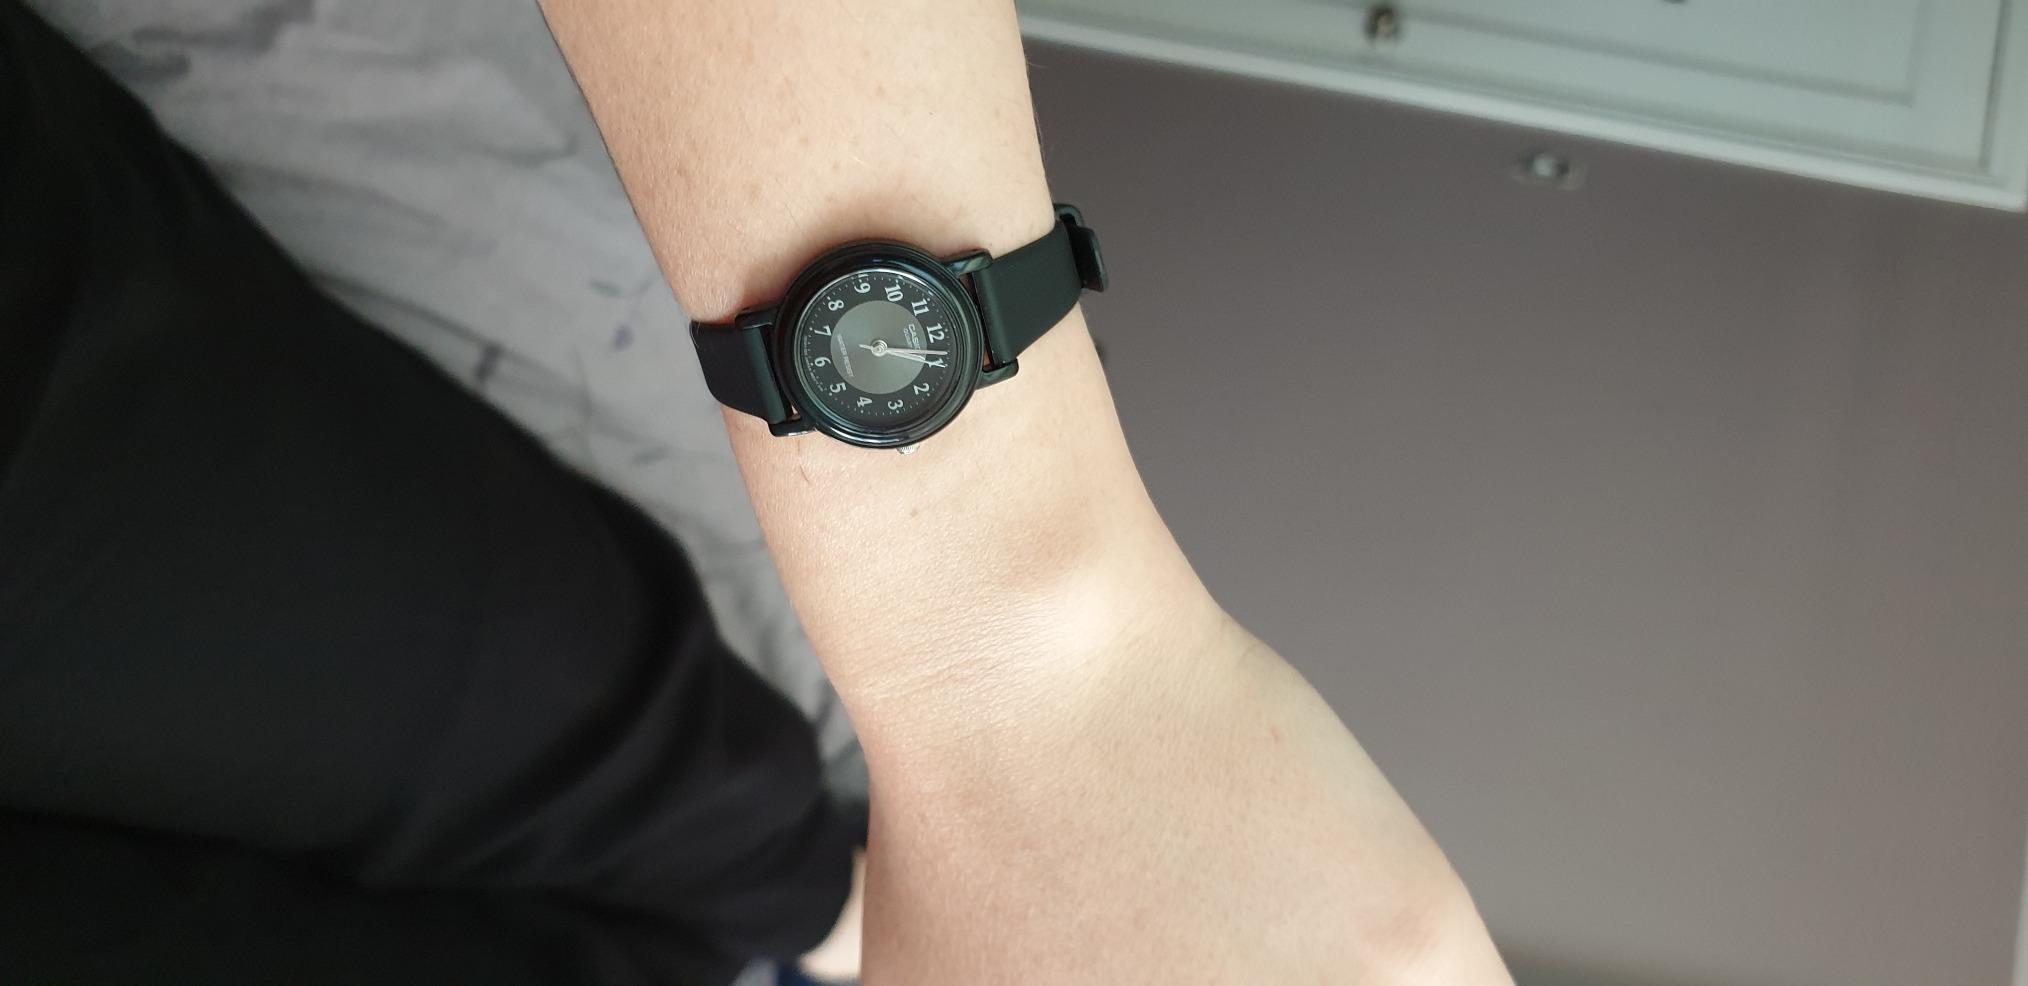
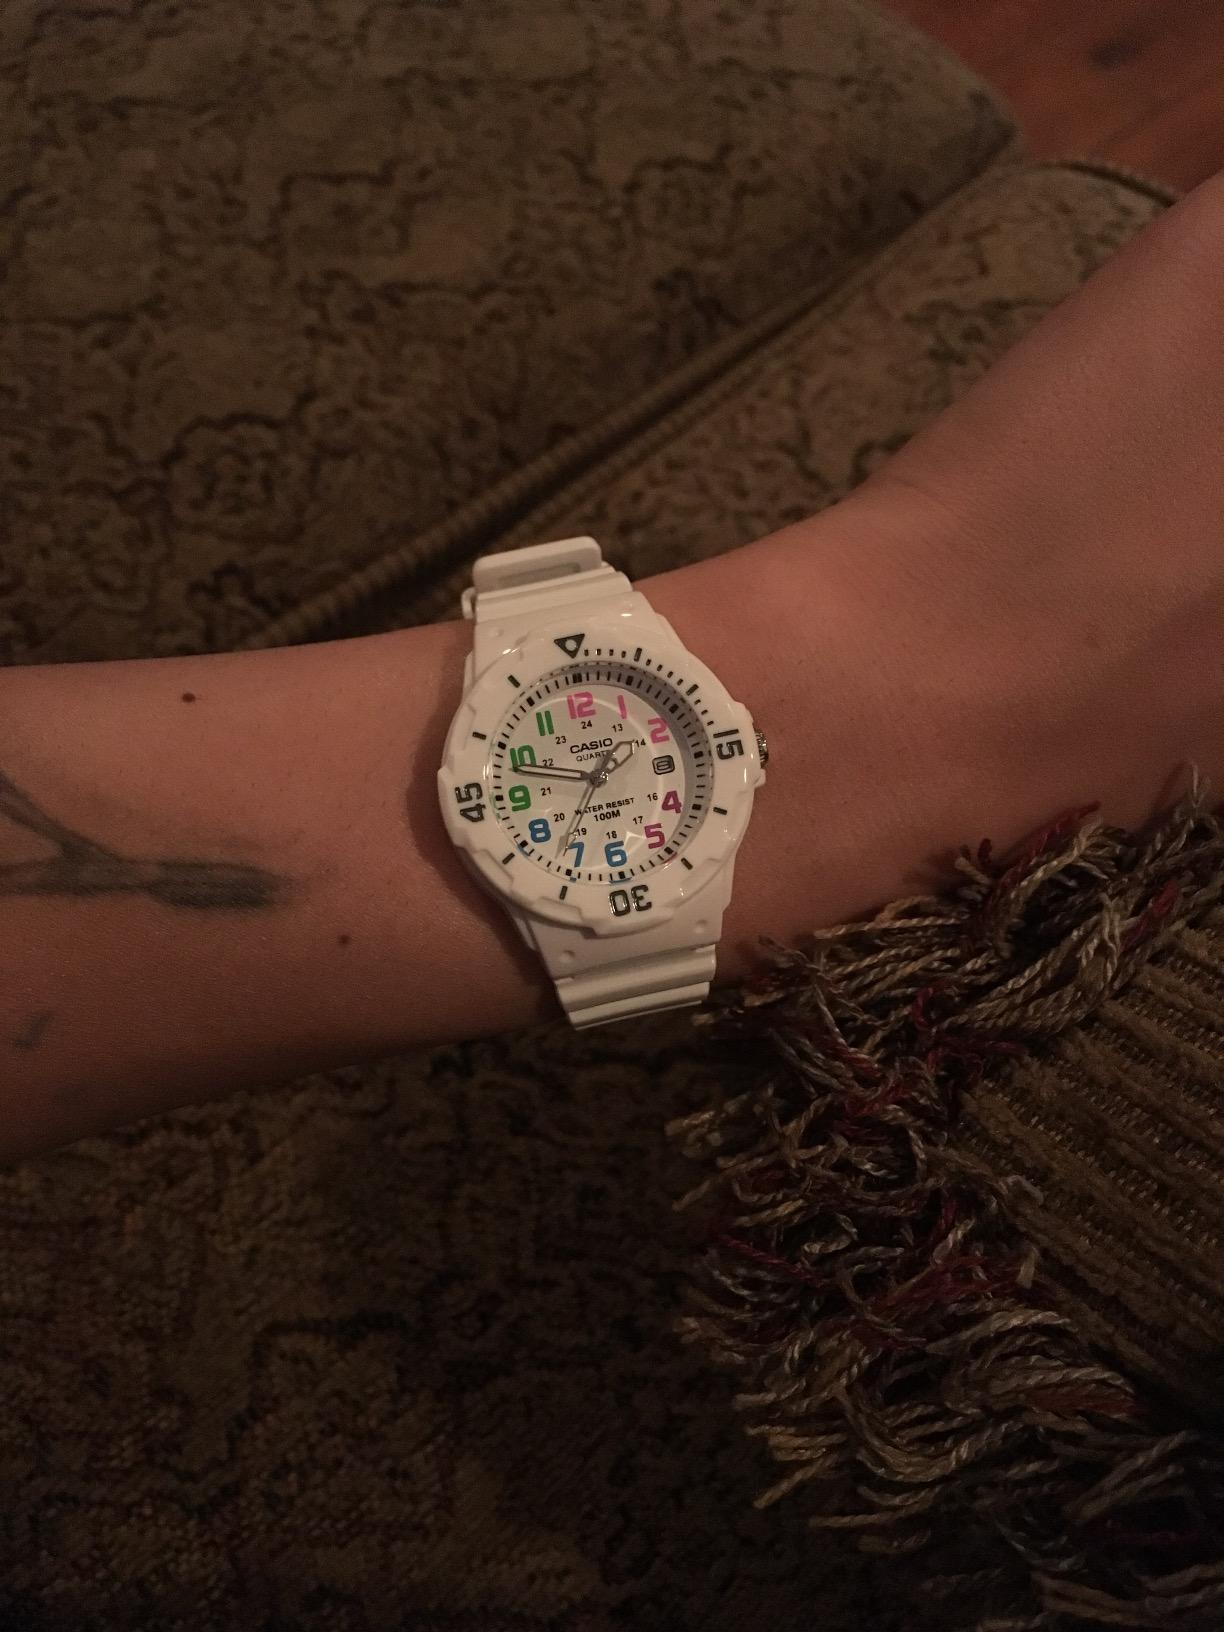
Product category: accessories_watch
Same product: no